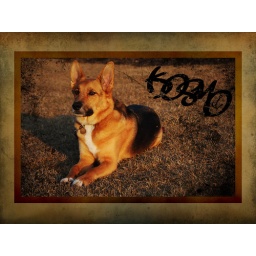
Picture of Kosmo in the field behind us before we got all the rain that made the grass green.